Kolsås Line

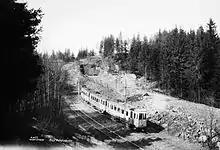
Class A tram near Jar in 1935

The Kolsås Line is served by Line 3 of the metro. During regular hours, is operates at a 15-minute headway. It runs along the Røa Line from Smestad to Majorstuen and onwards in the Common Tunnel through the city center. East of the center the Line 3 continues along the Østensjø Line to Mortensrud. Travel time from Kolsås to Smestad is 22 minutes, and from Kolsås to Stortinget is 30 minutes. Operations are carried out by Sporveien T-banen on contract with Ruter, the public transport authority in Oslo and Akershus. The infrastructure itself is owned by Sporveien, a municipal company. Service is provided using MX3000 three- and six-car trains. In 2002 the stations along the line had an average weekday 8,568 boarding passengers. Bekkestua was the busiest with 1,126 daily boarding passengers, while Lysakerelven had the least with 235.